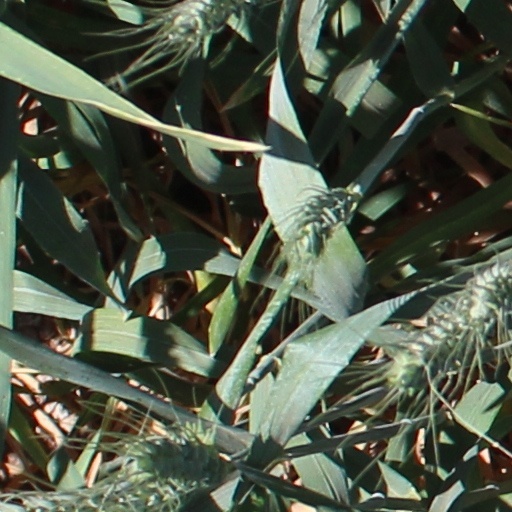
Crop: wheat